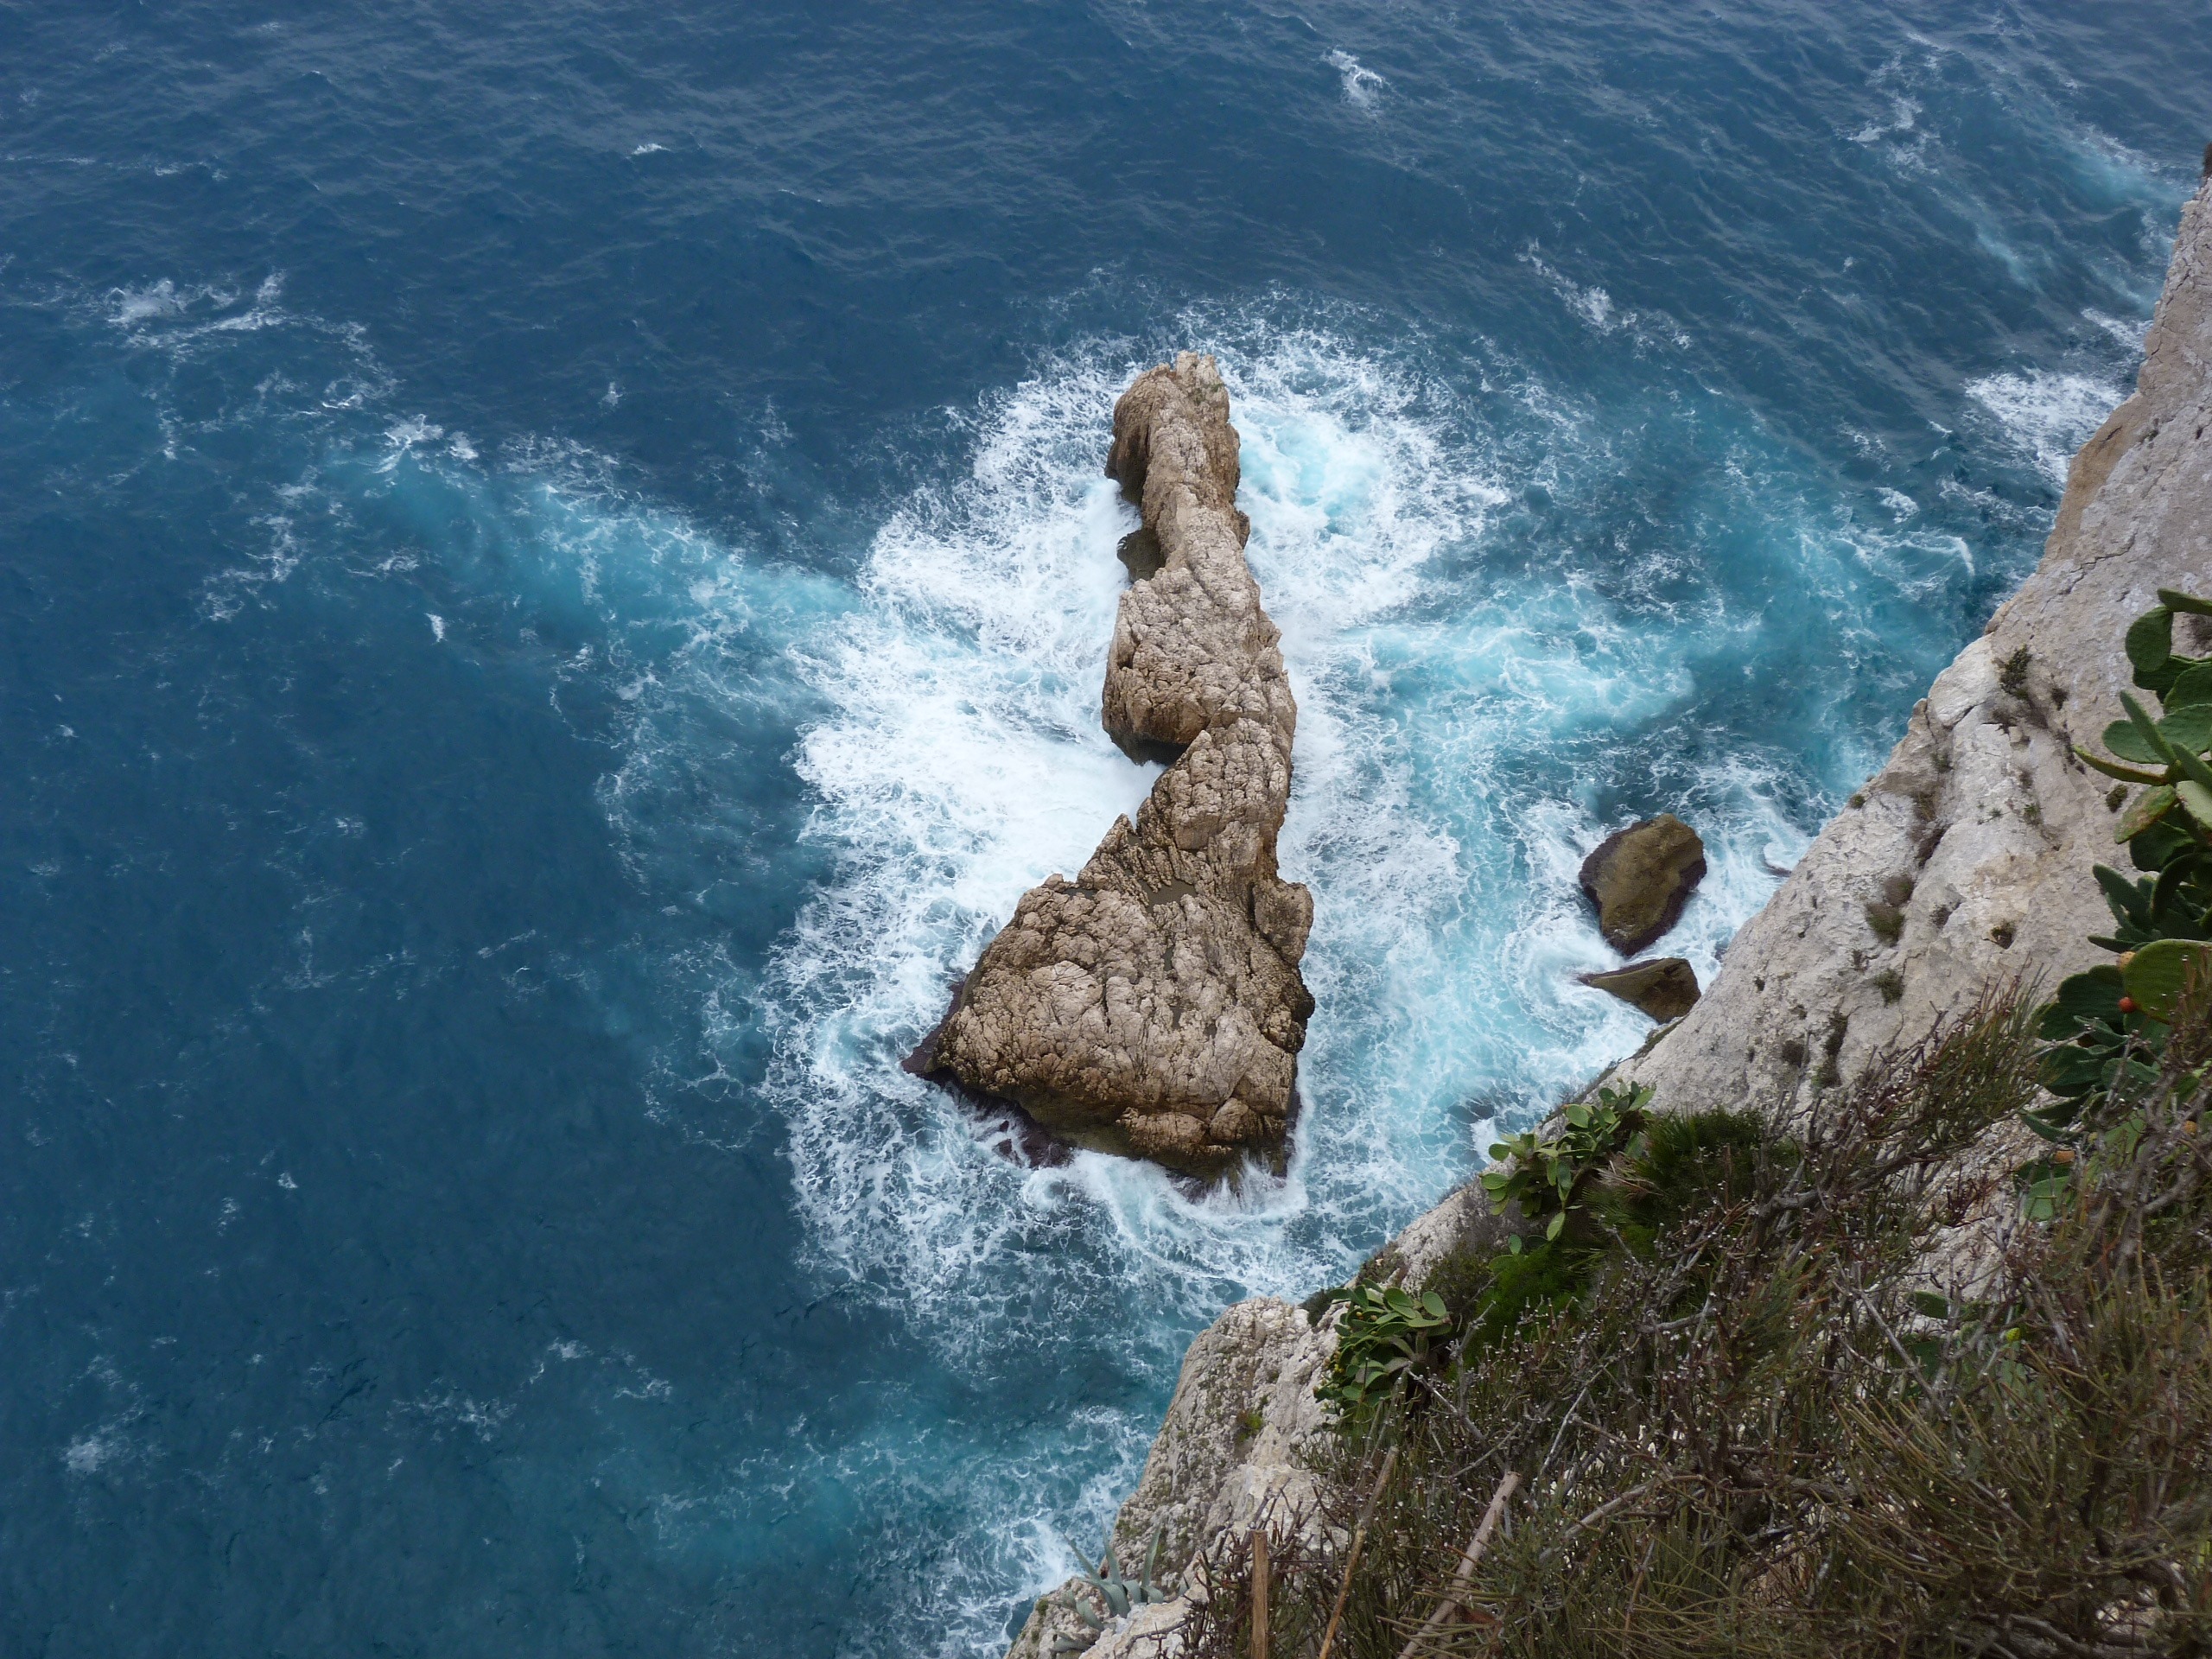
landscape, sea, coast, water, rock, ocean, shore, wave, cliff, bay, terrain, rocks, cape, wind wave